Old Washington, Ohio

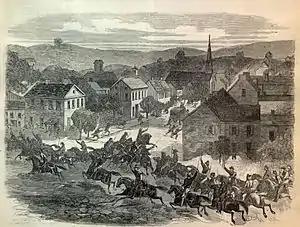
“Morgan's Raiders,” illustration for "Harper's Weekly", 1863.

The village has been known by several names in its history. Platted by George and Henry Beymer in 1805, it was initially known by two names; Beymerstown and New Washington. It was incorporated as Washington in 1829, soon after the National Road reached it. The present name was later adopted to mitigate postal confusion with the City of Washington, now known as City of Washington Court House in Fayette County.